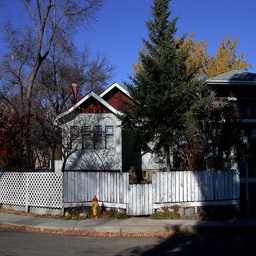
a fire hydrant on a side walk near a fence
A white fence in front of a house next to a yellow fire hydrant.
A house that is on the side of the road.
A house with a white fence and tall trees overlooking a sidewalk.
A house that has a fence and tree in front of it.